Mills-Screven Plantation

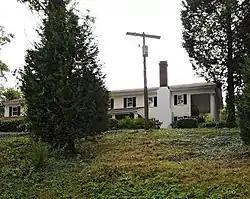

Mills-Screven Plantation, also known as Hilltop, is a historic plantation house located near Tryon, Polk County, North Carolina. The main house was built about 1820 and later expanded into the 1840s, and is a long two-story, seven-bay, Federal / Greek Revival style frame dwelling. It features a two-tier, three-bay, pedimented Ionic order portico. Also on the property are the contributing stone springhouse, guesthouse part of which is said to have been a slave cabin, double pen log crib, and a larger 20th century frame barn.